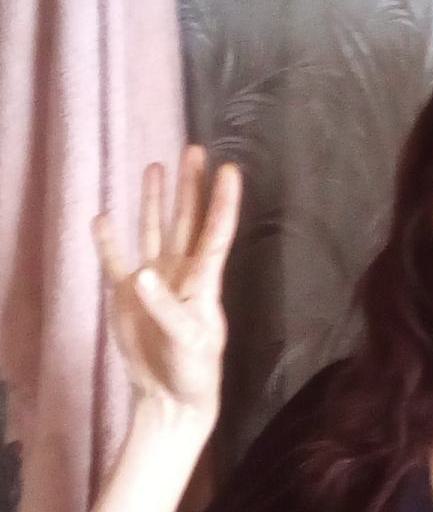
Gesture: four